Boppard

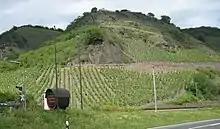
Vineyards in the "Bopparder Hamm"

Boppard is characterized by winegrowing, which had its first documentary mention in 643. With of planted vineyards, Boppard is the biggest winegrowing centre in the Middle Rhine wine region. Grown here are Riesling, Müller-Thurgau and Pinot noir. Together with Boppard's various other attractions (see above), winegrowing stands as the basis for the town's tourism industry.